Dr. Jart+

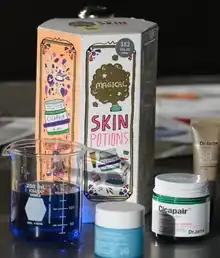

Dr. Jart+ is considered to be one of the brands that led the Korean beauty wave. It avoids celebrity endorsements in favor of its own animations to communicate a sense of wittiness. In 2018, its branding and packaging was refreshed, starting with its newly created Ceramidin line.